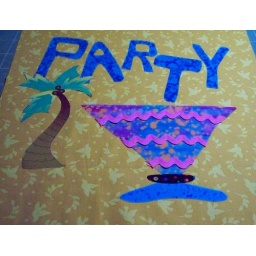
The tree and the drink base are both from the panel that came in my kit.